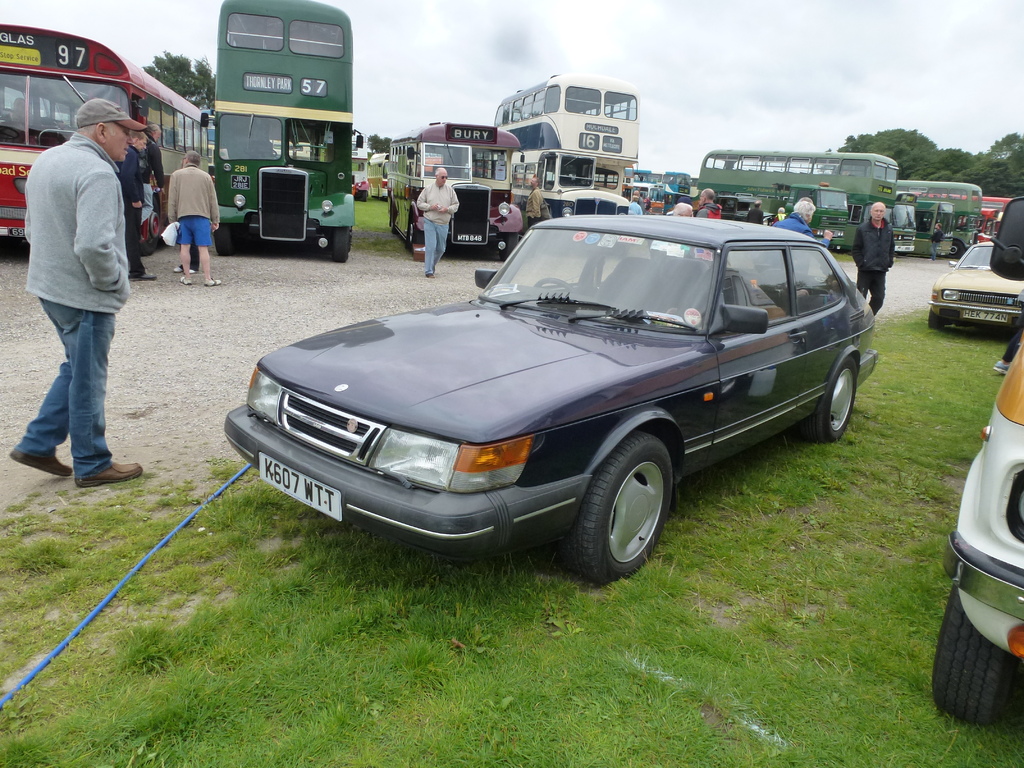
Label: others